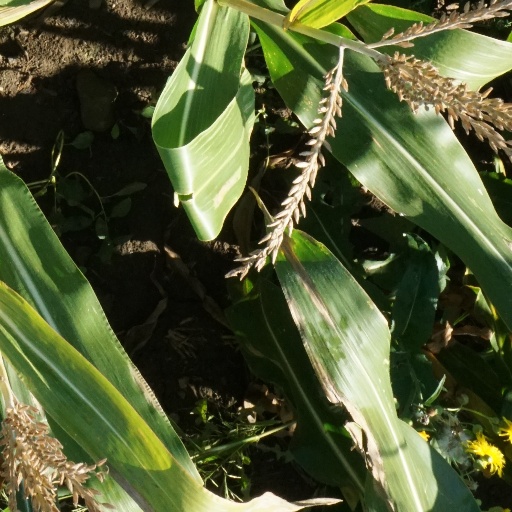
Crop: maize; corn